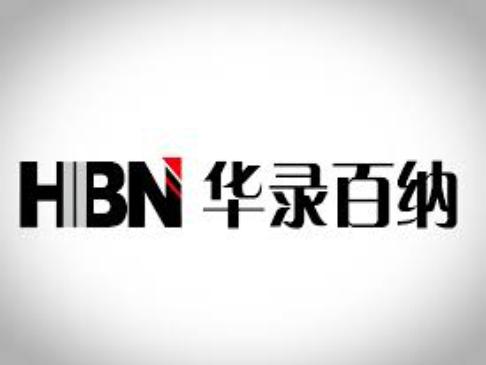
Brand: hualu
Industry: Electronic